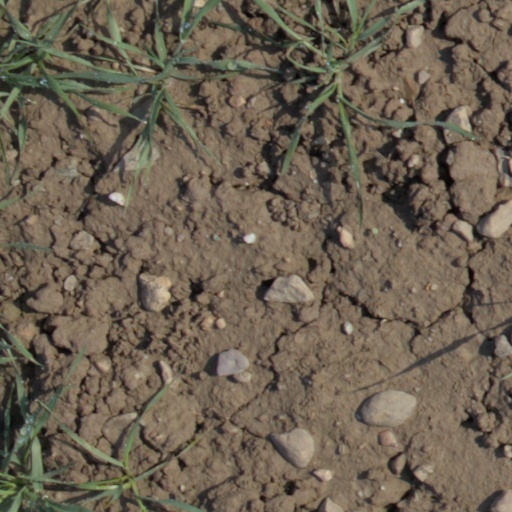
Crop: wheat